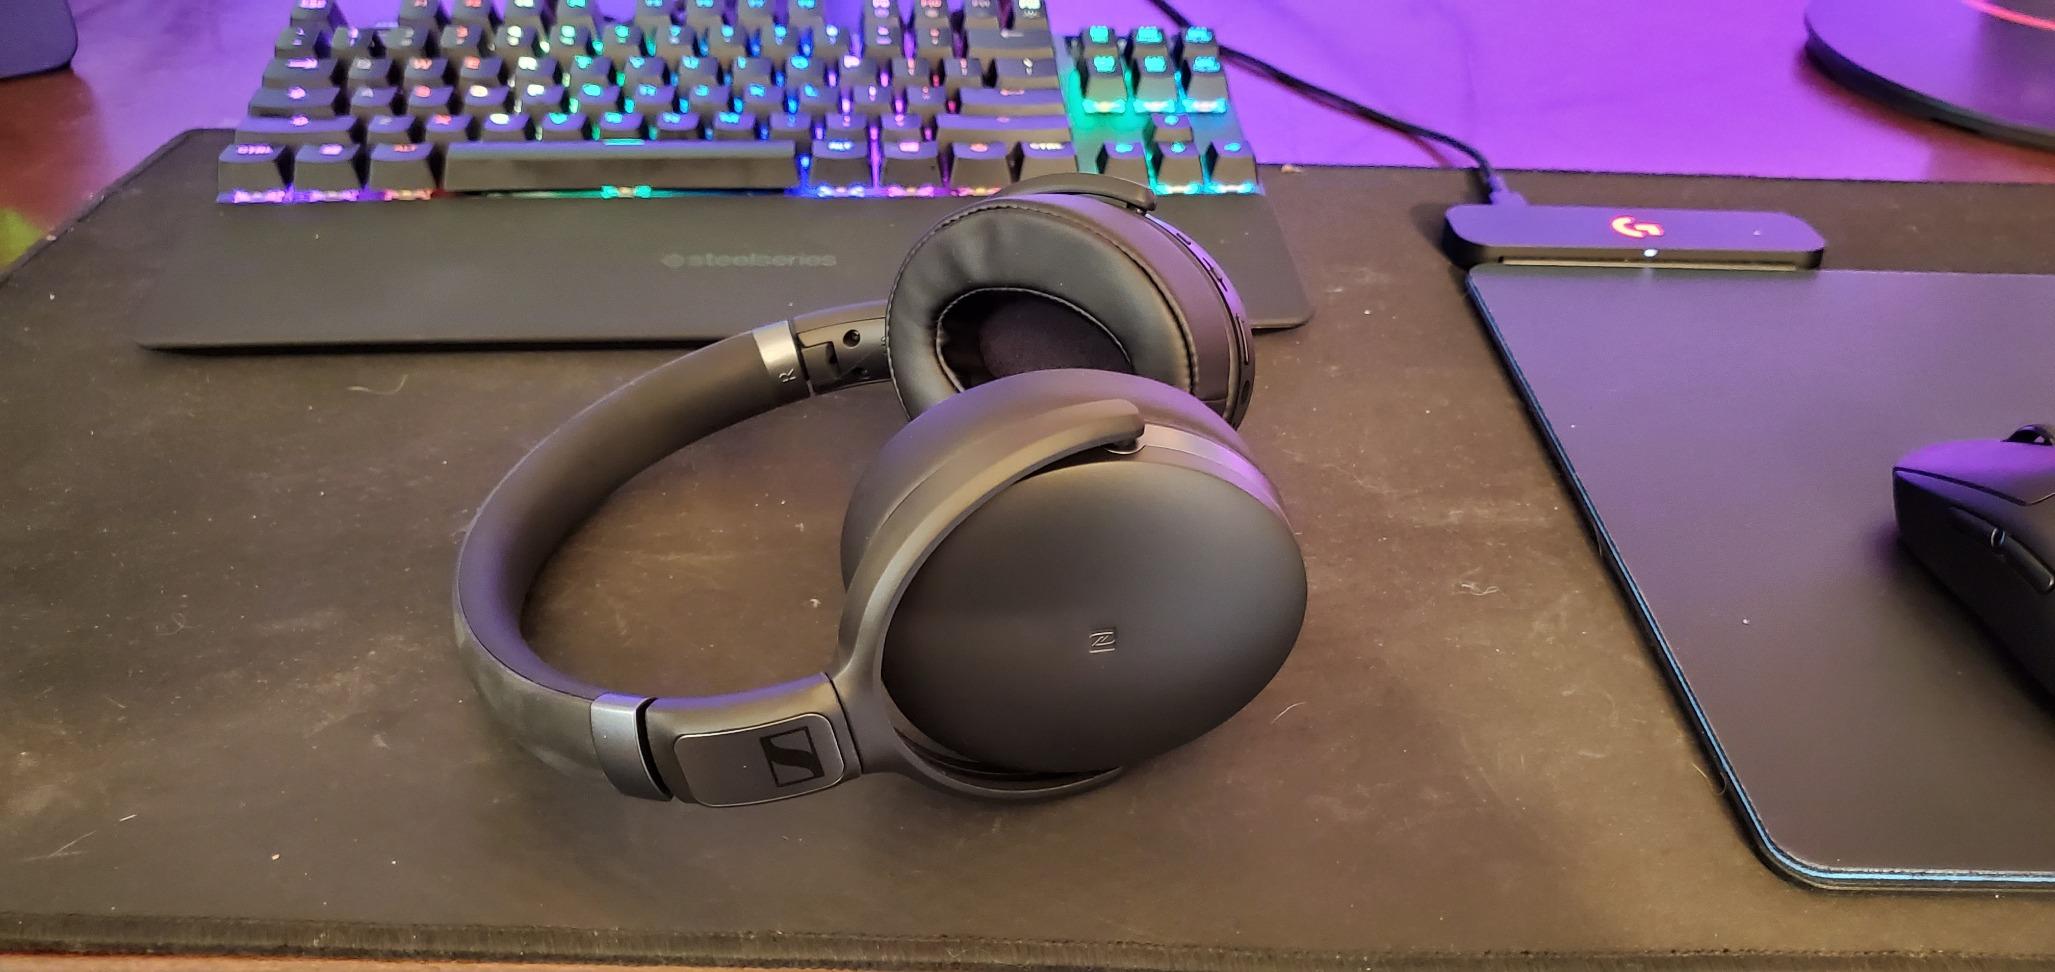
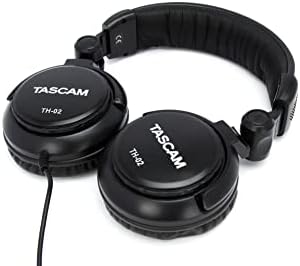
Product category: headphones
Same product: no